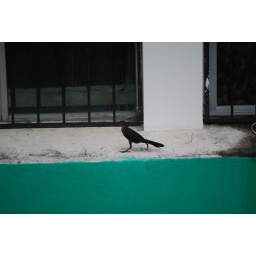
Noisy, big black birds....these were always running around the roof of the music school across the street.